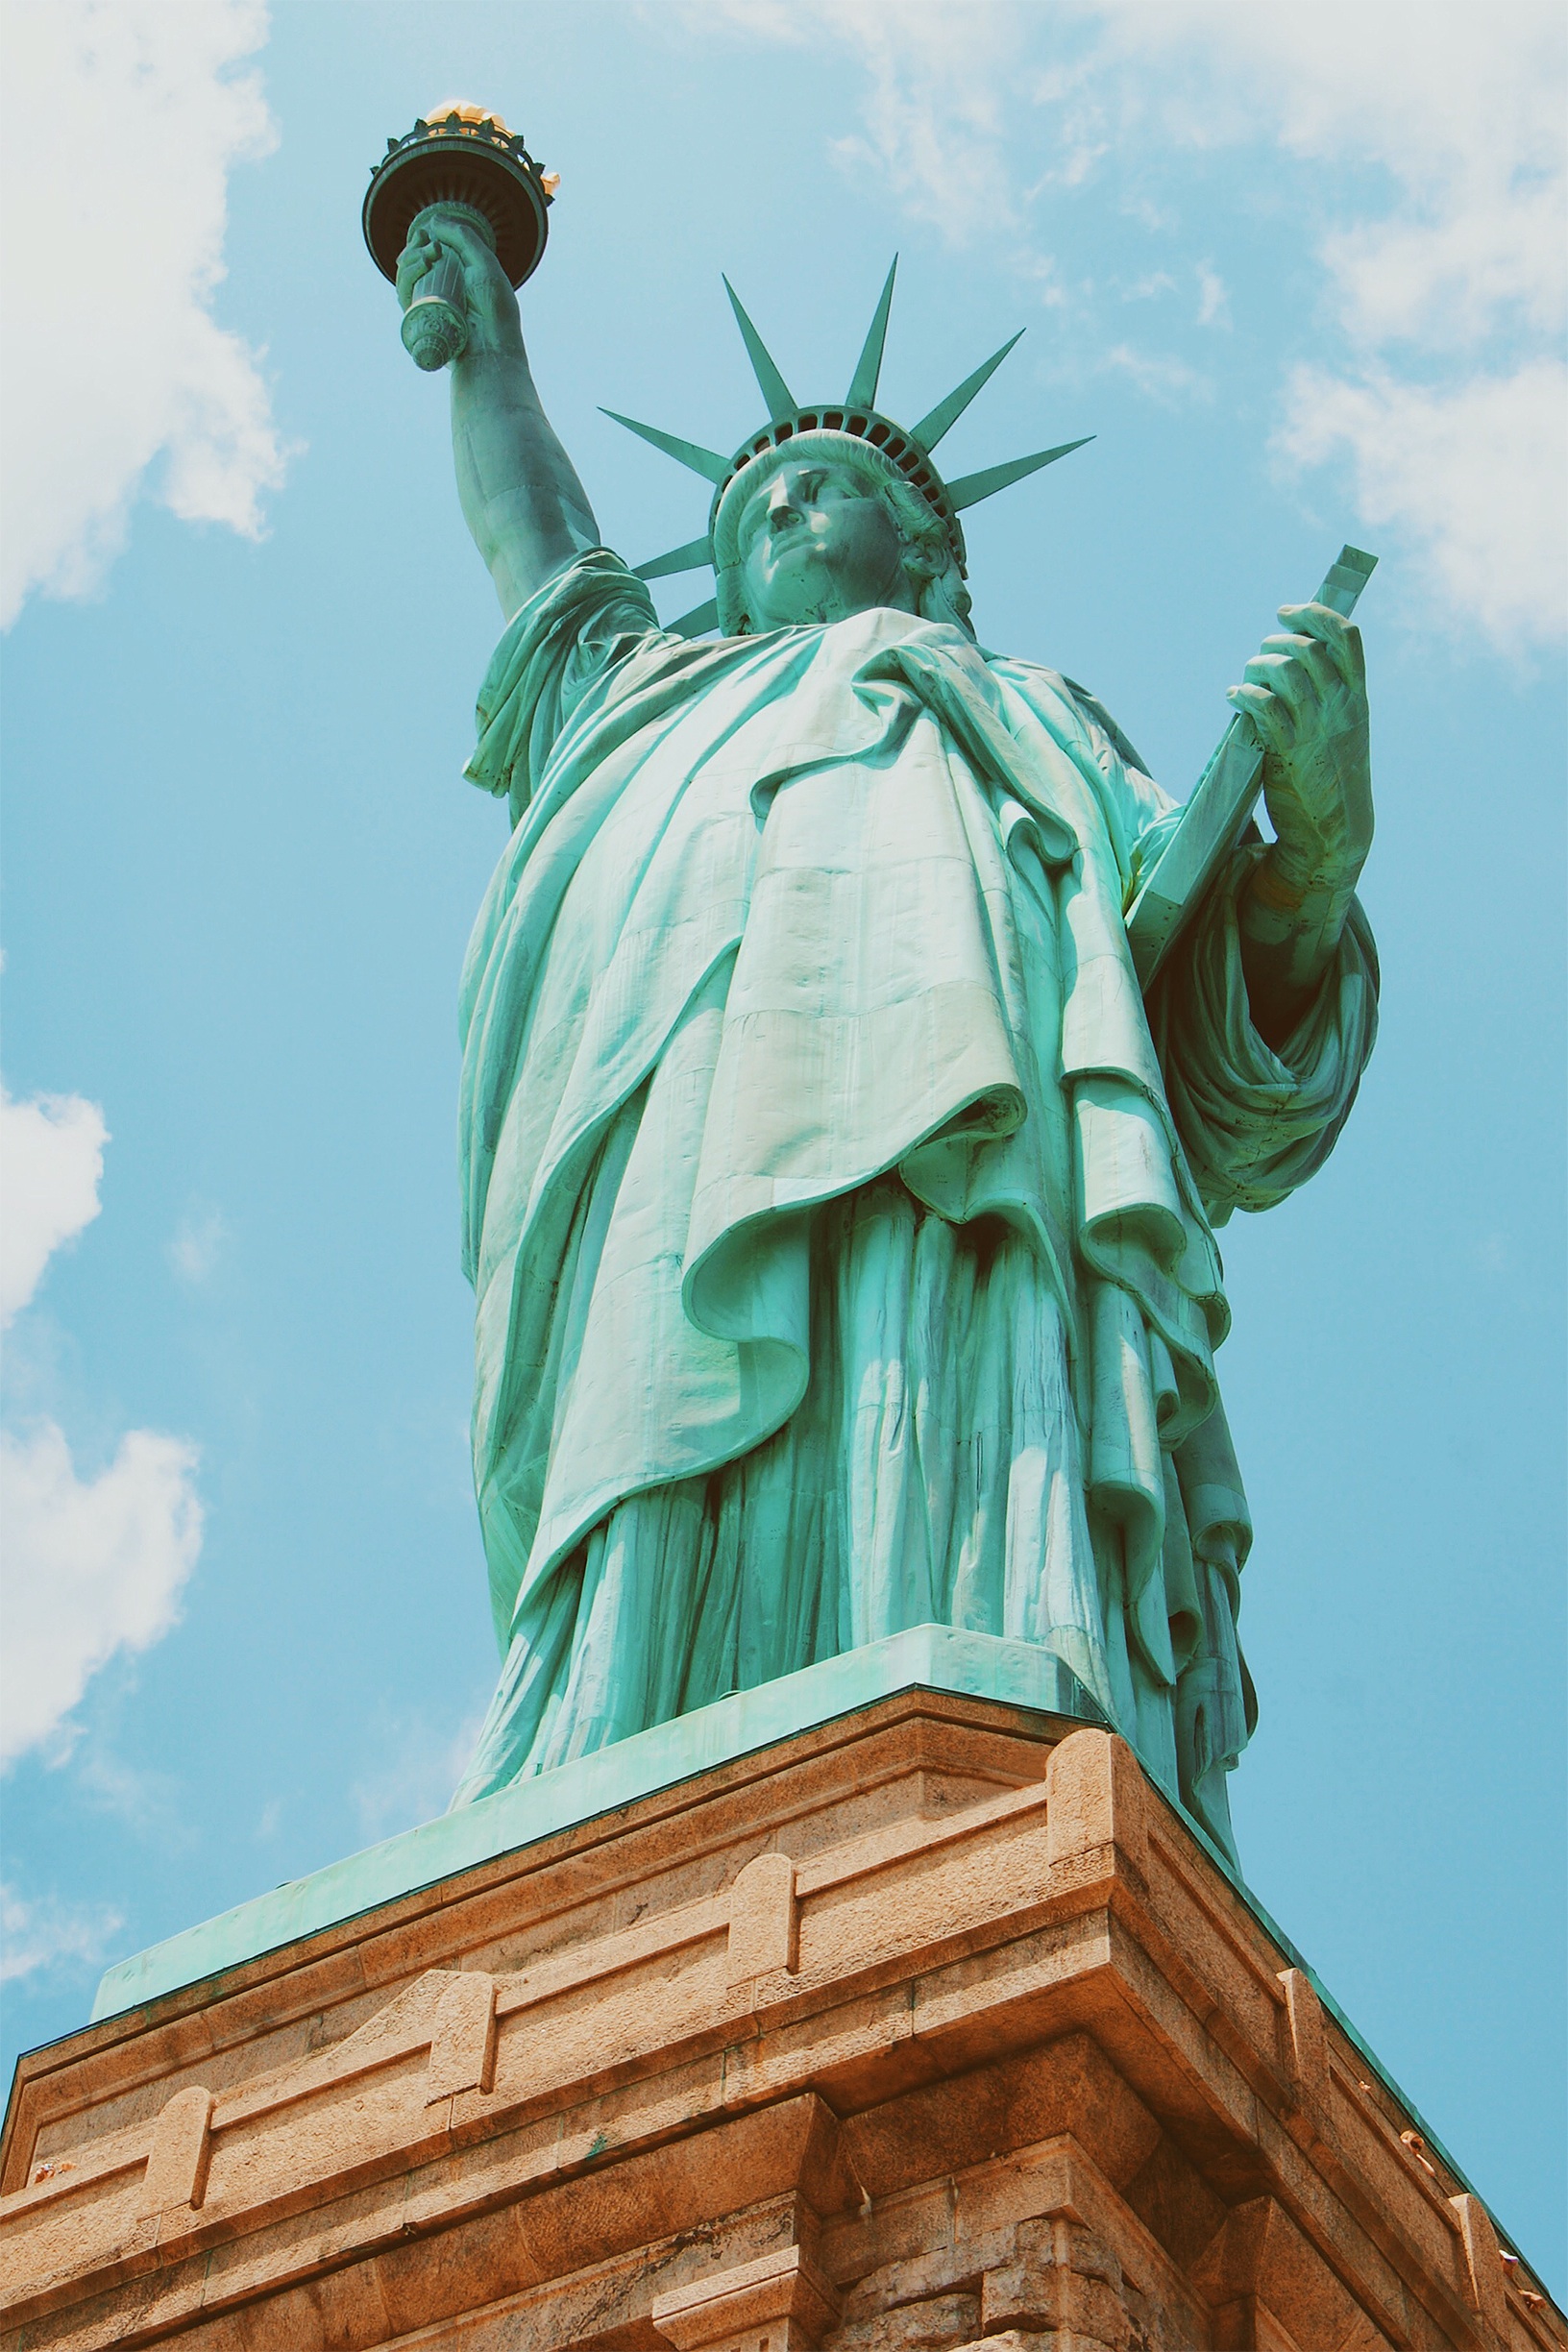
monument, statue, landmark, artwork, sculpture, art, temple